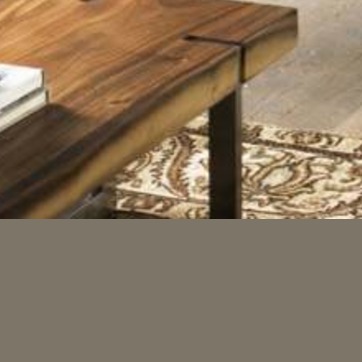
Material: carpet